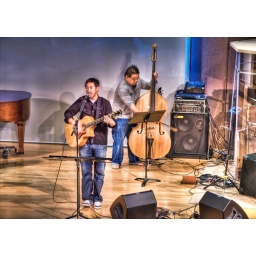
That's K boy on the Talyor guitar and Big Korean on the upright bass!!photo by DaiLoeprocessing by meSingle raw hdr topaz adjust